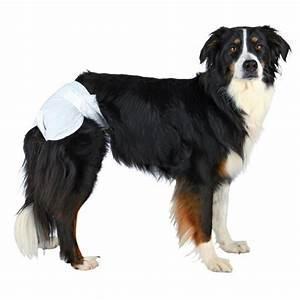
dog